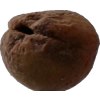
Label: peach